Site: brandenburg
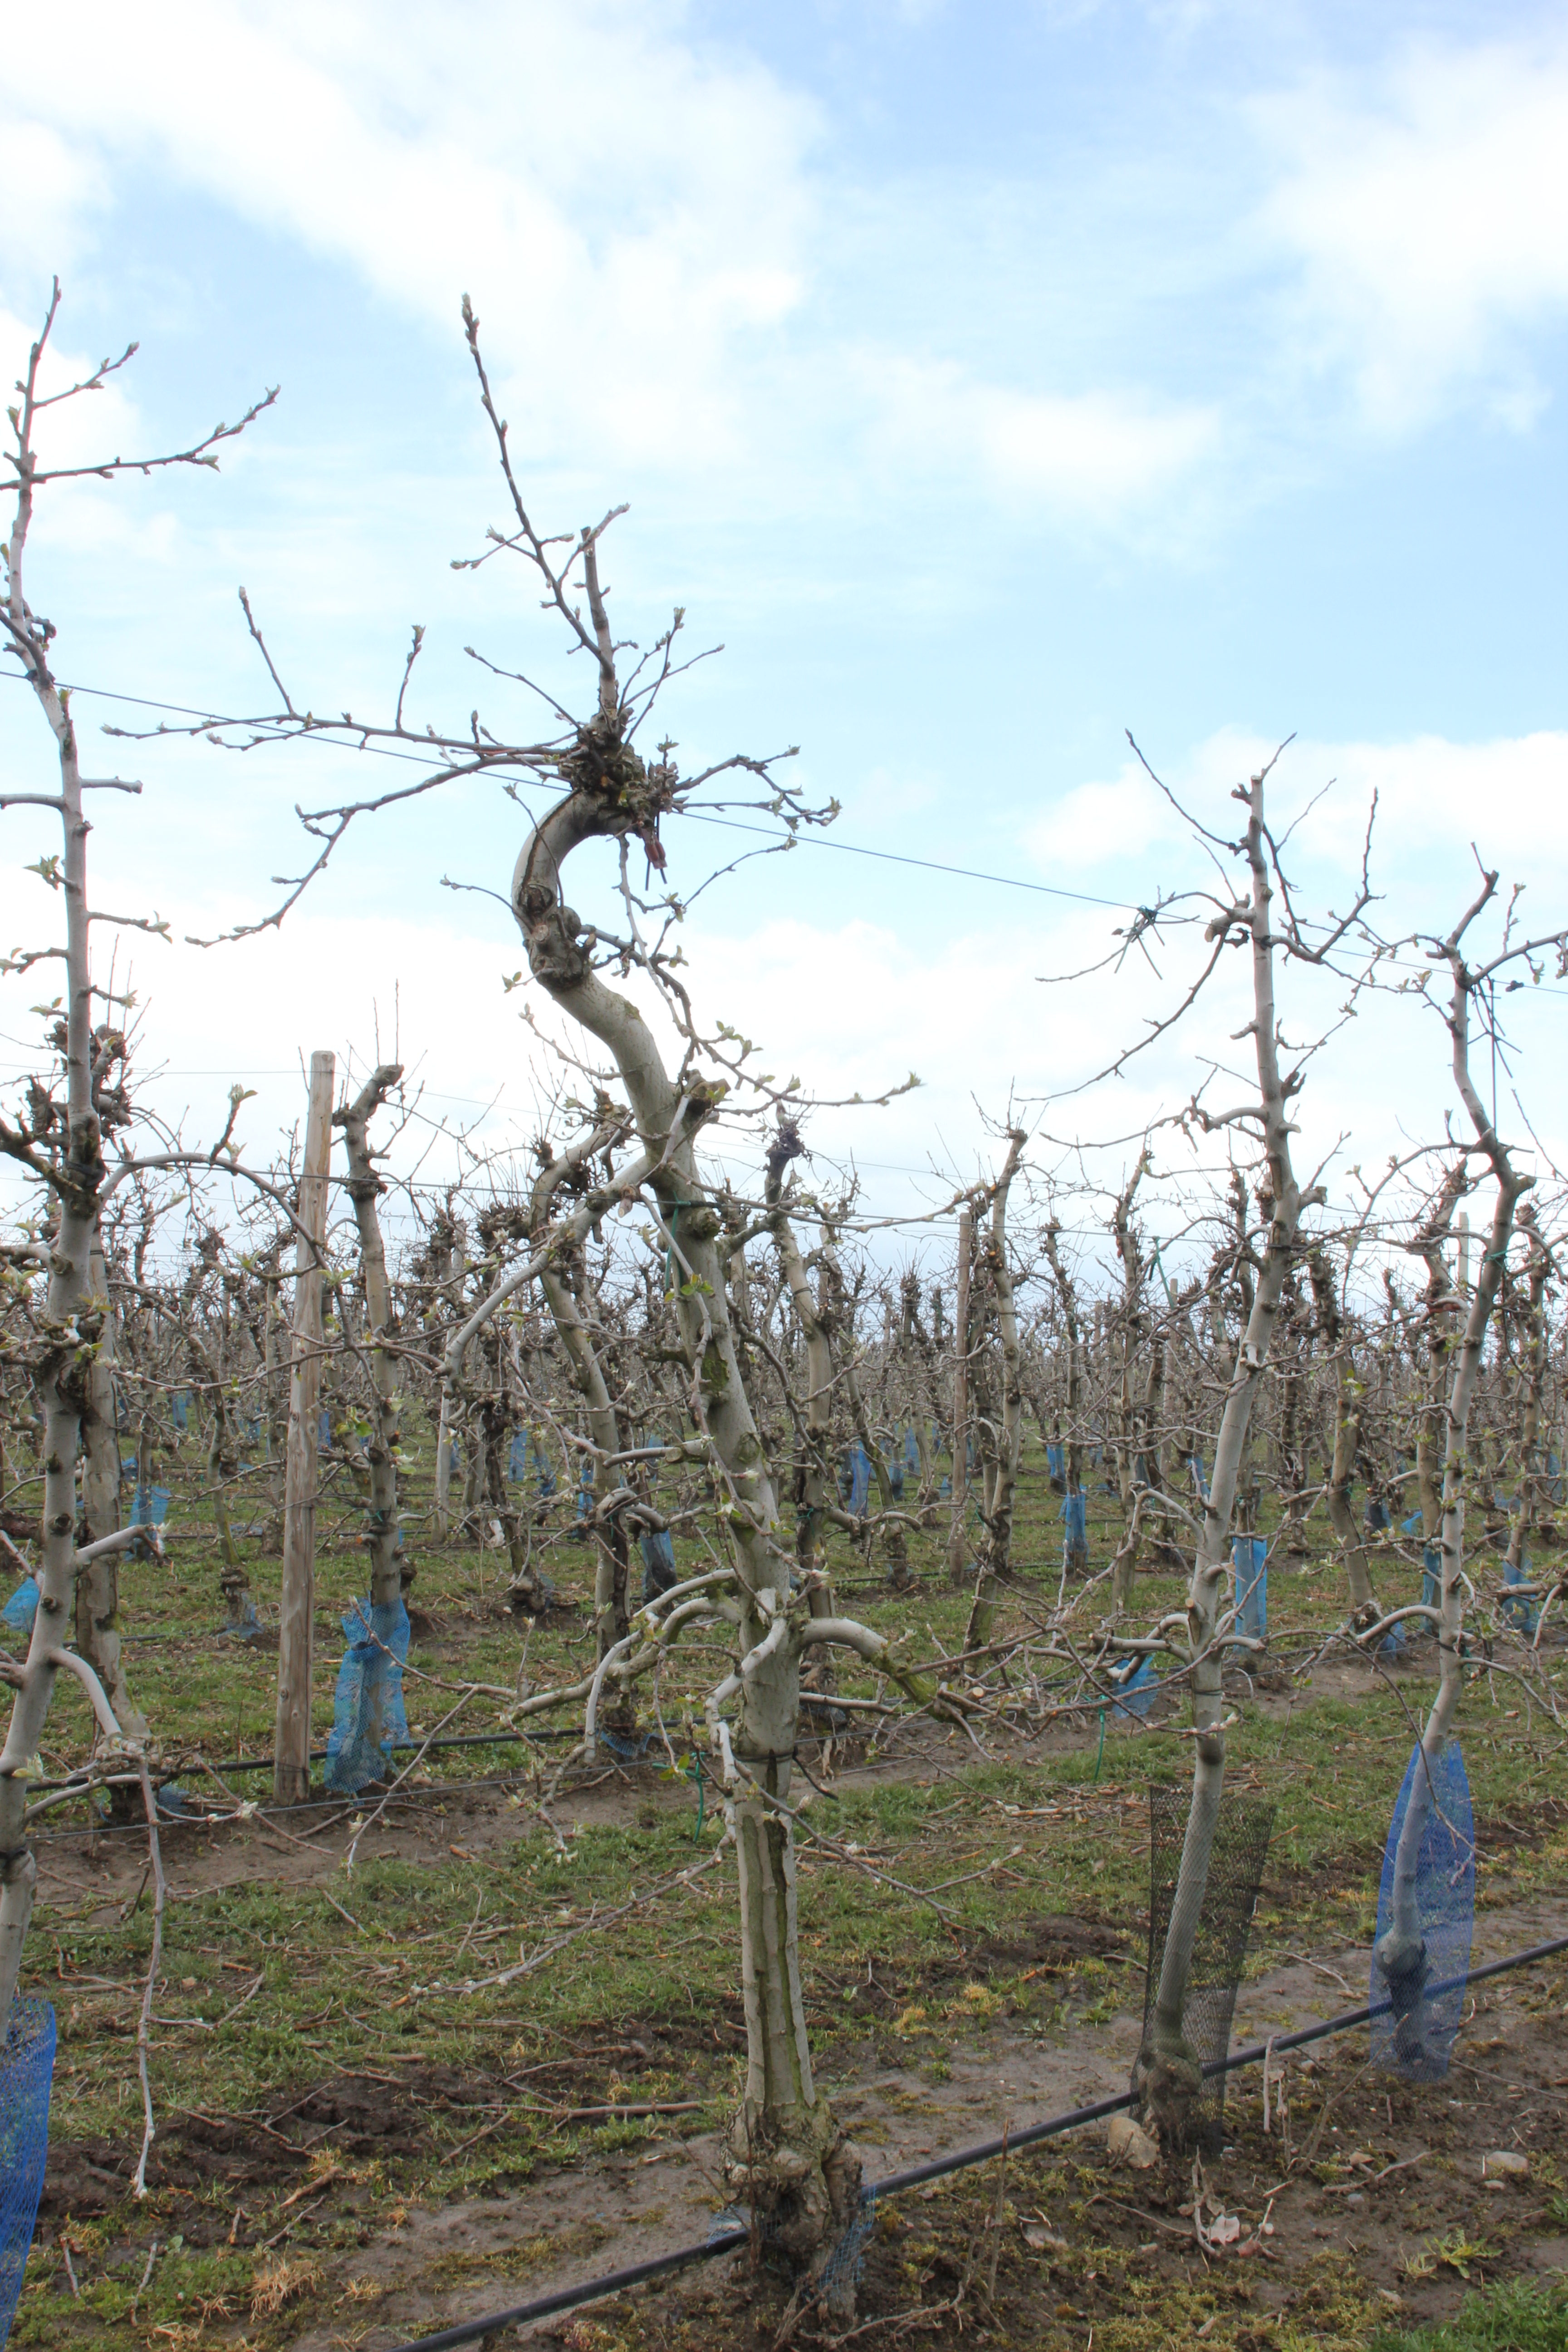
Growth stage (BBCH 55): Inflorescence emergence